Gaza War (2008–2009)

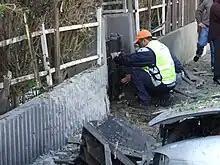
Repairs being made to water pipe after it was hit a by a rocket

Besides being hit with rockets fired from Gaza, Israel experienced other attacks along the borders with Lebanon and Syria.